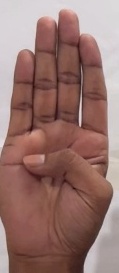
ASL sign: B